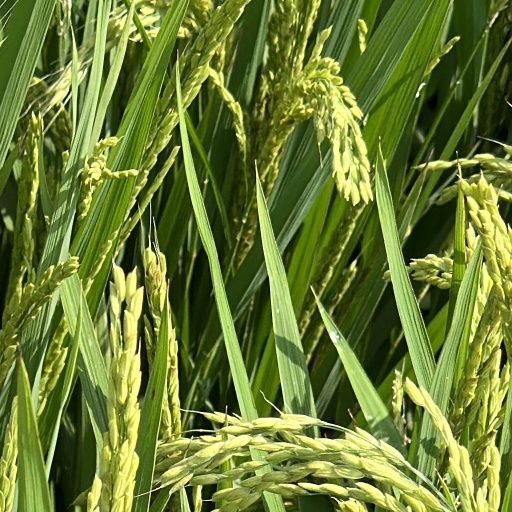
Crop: rice